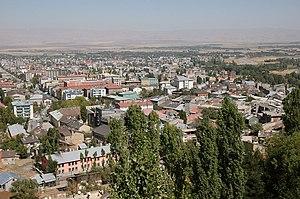
Muş, est une ville de Turquie, préfecture de la province du même nom.